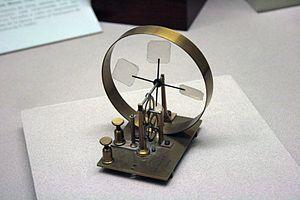
Un anémomètre est un terme du XVIIIᵉ siècle, composé du préfixe « anémo » et du suffixe « mètre ». Il s'agit donc d'un appareil permettant de mesurer la vitesse ou la pression du vent. Il en existe plusieurs variantes qui peuvent être regroupées en deux types principaux : à mesure du déplacement de l'air et à variation de pression causé par ce mouvement. Les anémomètres sont le plus souvent disposés sur un pylône baptisé mât anémométrique, dont la hauteur dépend à la fois de la nature du site d'observation et de l'objectif des mesures.
L’histoire de la météorologie connait trois périodes. Très tôt, durant l'Antiquité, les hommes essaient d'interpréter les phénomènes météorologiques qui rythment leur vie, le plus souvent les considérant comme une volonté des Dieux. Durant cette période, les Chinois sont les premiers à avoir une démarche rigoureuse face aux phénomènes météorologiques : ils effectuent des observations de manière régulière. Les Grecs sont les premiers à adopter une approche d'analyse et d'explication rationnelle. À cette époque, la météorologie regroupe de nombreux domaines comme l'astronomie, la géographie ou encore la sismologie.